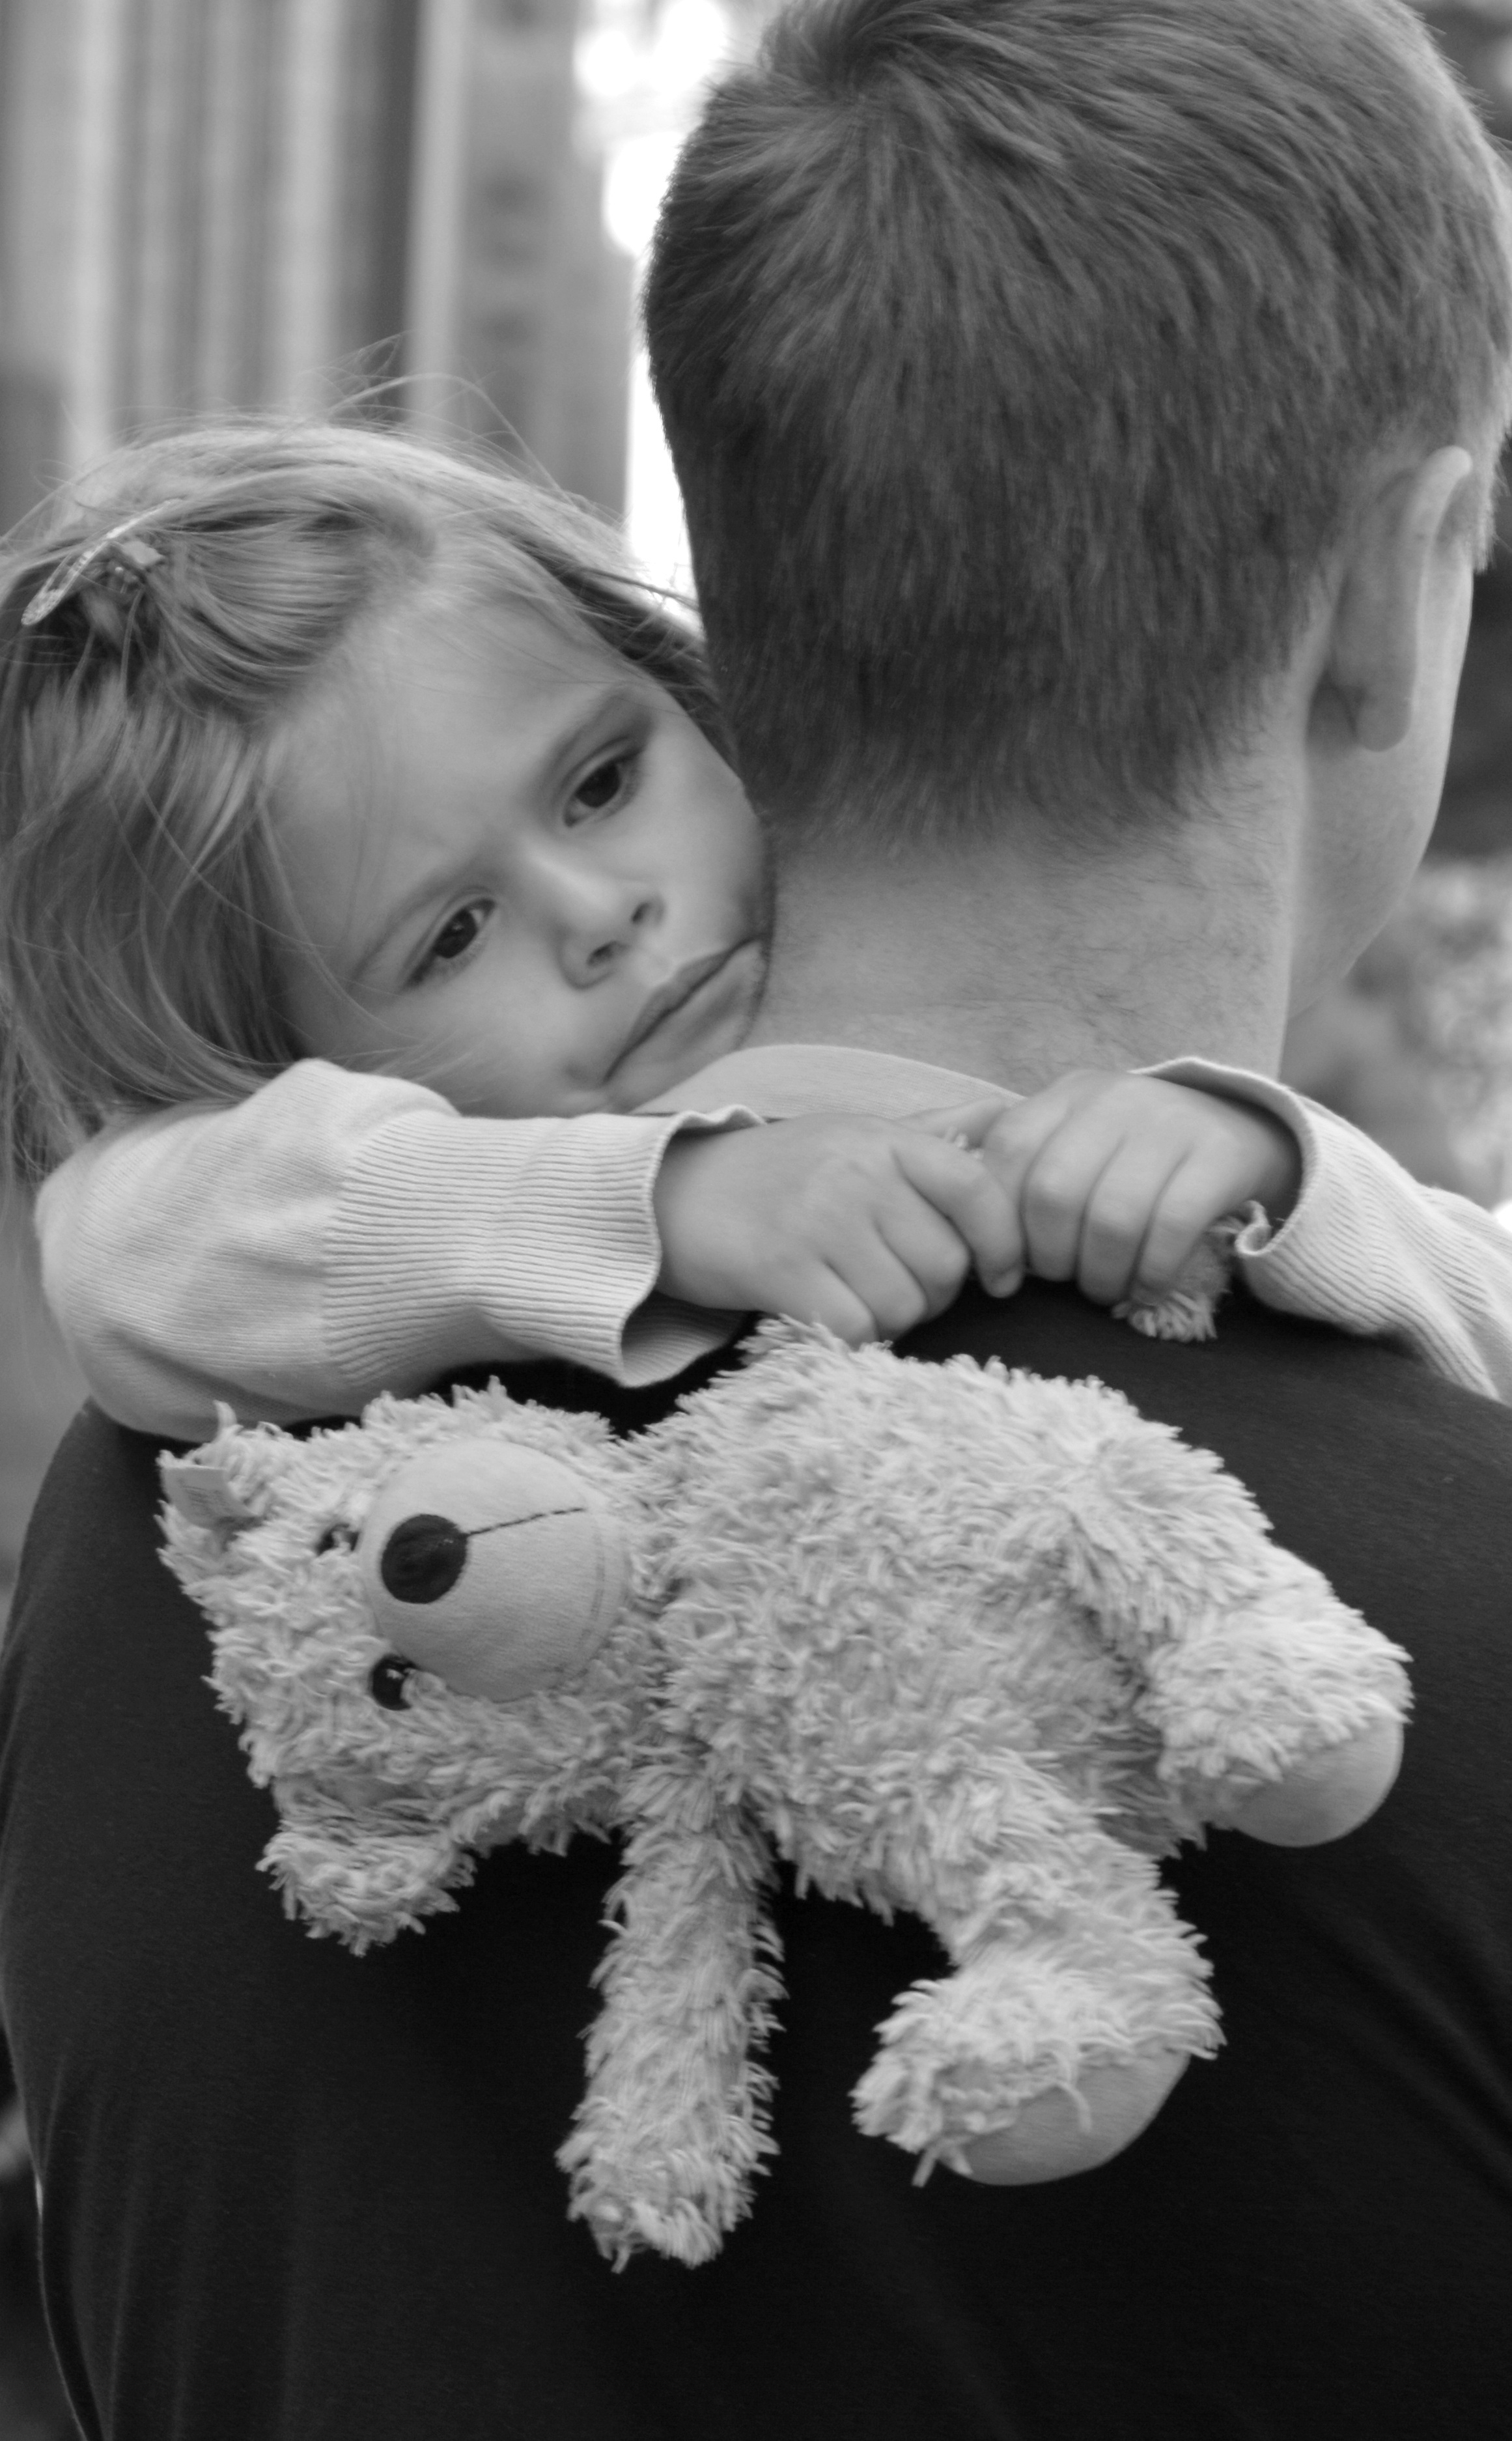
person, black and white, road, white, summer, father, child, monochrome, security, infant, toddler, hamburg, teddy, closeness, interaction, monochrome photography, portrait photography